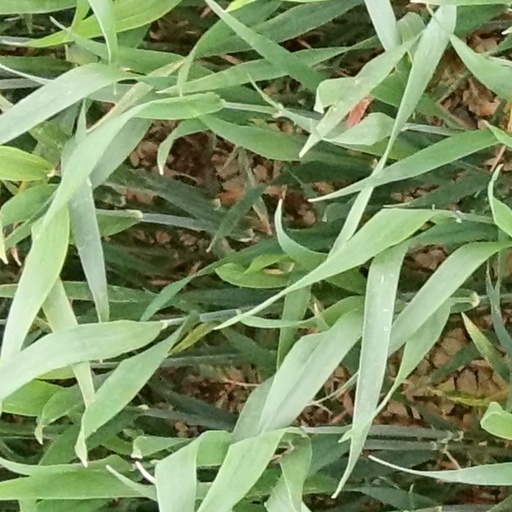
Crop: wheat